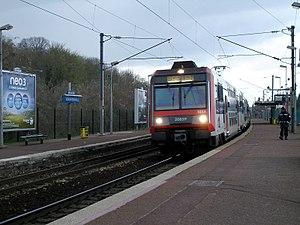
La gare d'Écouen - Ézanville à Ézanville, Val-d'Oise, France.
La gare d'Écouen - Ézanville est une gare ferroviaire française de la ligne d'Épinay - Villetaneuse au Tréport - Mers, située sur le territoire de la commune d'Ézanville, à proximité d'Écouen, dans le département du Val-d'Oise. Elle se situe à 17,8 km de la gare de Paris-Nord.